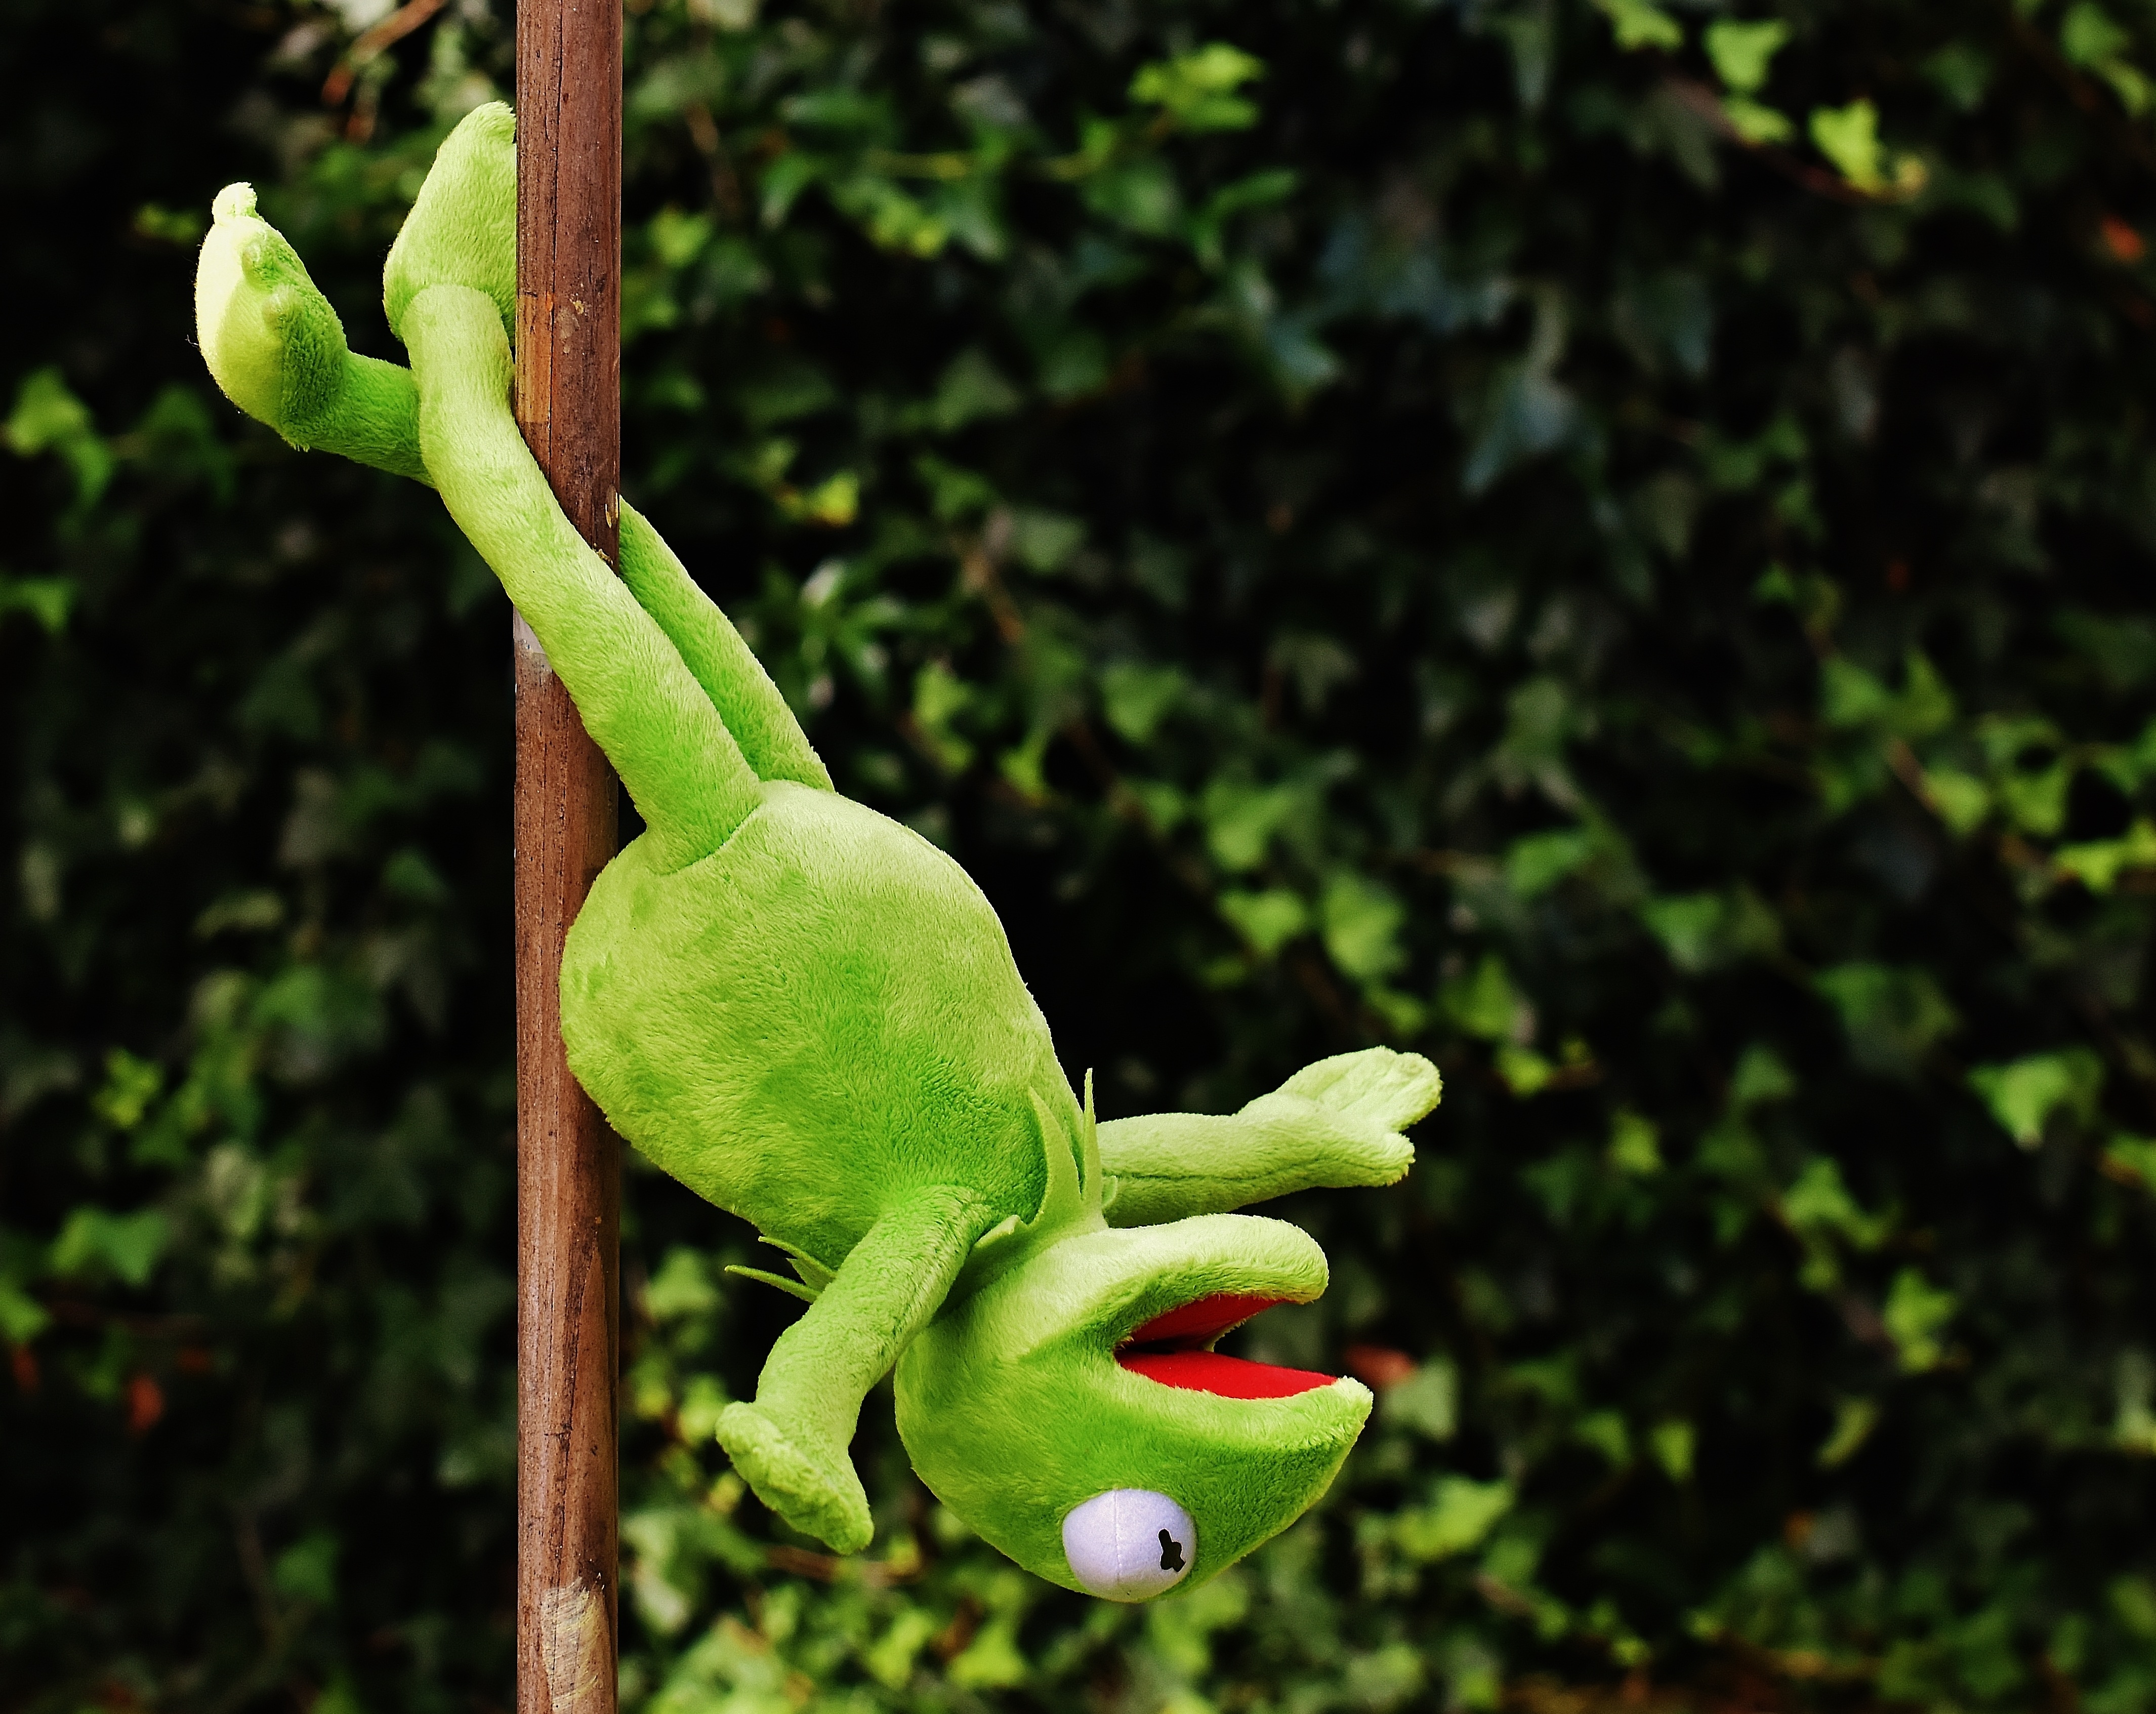
nature, grass, branch, plant, leaf, flower, animal, cute, green, jungle, botany, frog, amphibian, garden, flora, fauna, fig, tree frog, chameleon, toys, funny, plush, stuffed animal, kermit, frogs, pole dance, macro photography, soft toy, kermit frog, plant stem